Yosano Station

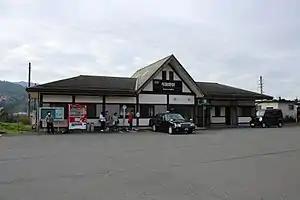
Yosano Station, March 2020

is a passenger railway station in located in the town of Yosano, Kyoto Prefecture, Japan, operated by the private railway company Willer Trains (Kyoto Tango Railway).